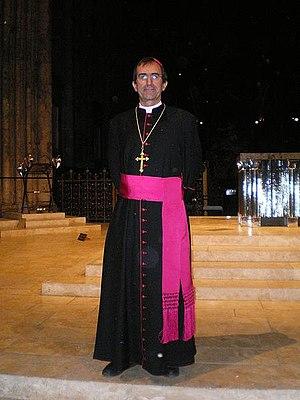
Mgr Michel Pansard dans le choeur de la cathédrale de Chartres, devant l'autel et l'ambon de Goudji.
Michel Pansard, né le 16 juillet 1955 à Rennes, est un évêque catholique français, évêque d'Evry-Corbeil-Essonnes depuis le 1ᵉʳ août 2017 après avoir passé douze ans à la tête du diocèse de Chartres.